Nuremberg City Hall

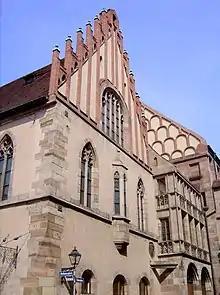
East facade of the Gothic hall building, 2006

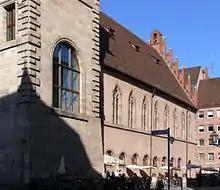
South facade of the Gothic hall building, 2010

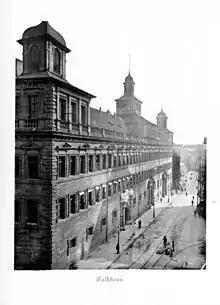
West facade of the Old Town Hall, 1891

The hall building on the south side, which contains the großer Rathaussaal on the upper floor, was built as the oldest part of the building complex in 1332–1340 under the direction of the city architect Philipp Groß. The hall building of the 14th century was joined by two annexes along the town hall courtyard to the north, of which the one with the council chamber on the east side has been preserved.